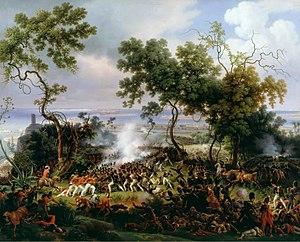
François Amable Ruffin, né le 31 août 1771 à Bolbec en Seine-Maritime, et mort le 15 mai 1811 à Portsmouth au Royaume-Uni, est un général de division français du Premier Empire. Distingué à Friedland en 1807, il passe en Espagne sous les ordres du maréchal Victor et mène sa division sur de nombreux champs de bataille, de Somosierra à Uclès et de Talavera à Barrosa où il est grièvement blessé et fait prisonnier par les Britanniques. Il succombe à ses blessures à Portsmouth le 15 mai 1811.
Claude-Victor Perrin, dit Victor, né le 7 décembre 1764 à Lamarche dans les Vosges et mort à Paris le 1ᵉʳ mars 1841, est un général français de la Révolution et un maréchal d'Empire. Tambour dans l'artillerie en 1781, puis grenadier dans la Garde nationale, l'ascension de Victor sous la Révolution est rapide : il est général de brigade à l'âge de 29 ans et fait avec brio la campagne d'Italie, ce qui lui vaut d'être remarqué par Bonaparte. Il gagne ensuite ses galons de général de division et obtient le commandement en chef de l'armée de Batavie sous le Consulat. Il est également ambassadeur au Danemark de 1804 à 1806.